Claude Philippe

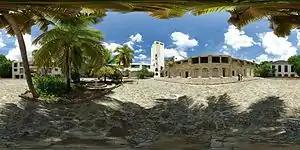
The La Belle Creole resort in 2007

Philippe had numerous business interests and investments, and was responsible for building at least three restaurants, a casino, a theater, and an eighteen-hole golf course in Guadeloupe in the 1960s. By 1960, Alexis Lichine and Philippe owned an extensive stretch of beach called Jacks Bay near the East End of Saint Croix in the United States Virgin Islands. They bought a large parcel of undeveloped land in the French portion of Saint Martin around 1964, Philippe's dream had been to build a luxury resort called La Belle Creole which would be like a tiny portion of France in the Caribbean. Philippe's intended guests were the people he had been acquainted with through his hotel work. His plans were also for a casino, a nightclub and various luxury shops as part of the resort. The French government was interested enough in the project to assist Philippe by providing a desalination plant and a paved road leading to the potential resort. Philippe hired architects and designers who estimated that it would cost about $5.5 million to make the dream a reality. It was decided to break ground after an investment of $2.5 million, which was enough to construct buildings and begin the resort plans. However, Philippe's funds ran out by 1969 and work on La Belle Creole was suspended.